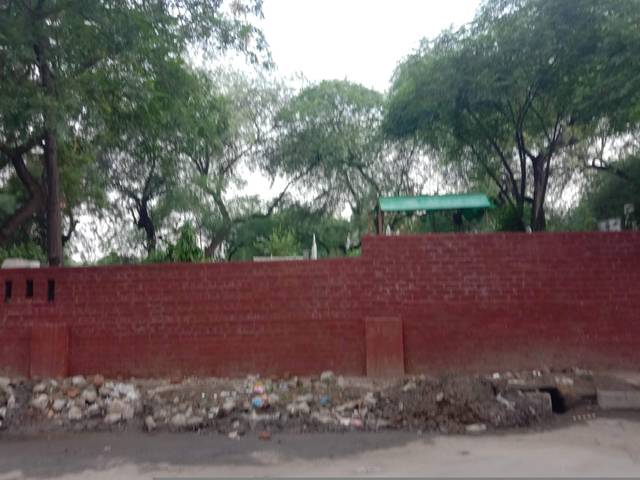
Region: Pakistan
Coordinates: 31.544, 74.309